Big Six wheel

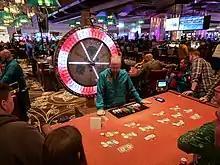
A Big Six wheel at Del Lago Resort and Casino

The Big Six wheel (also known simply as The Big Six, the Wheel of Fortune, or the Big Wheel) is an unequal game of chance, played using a large vertical wheel that can be spun.